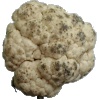
Label: Cauliflower 1